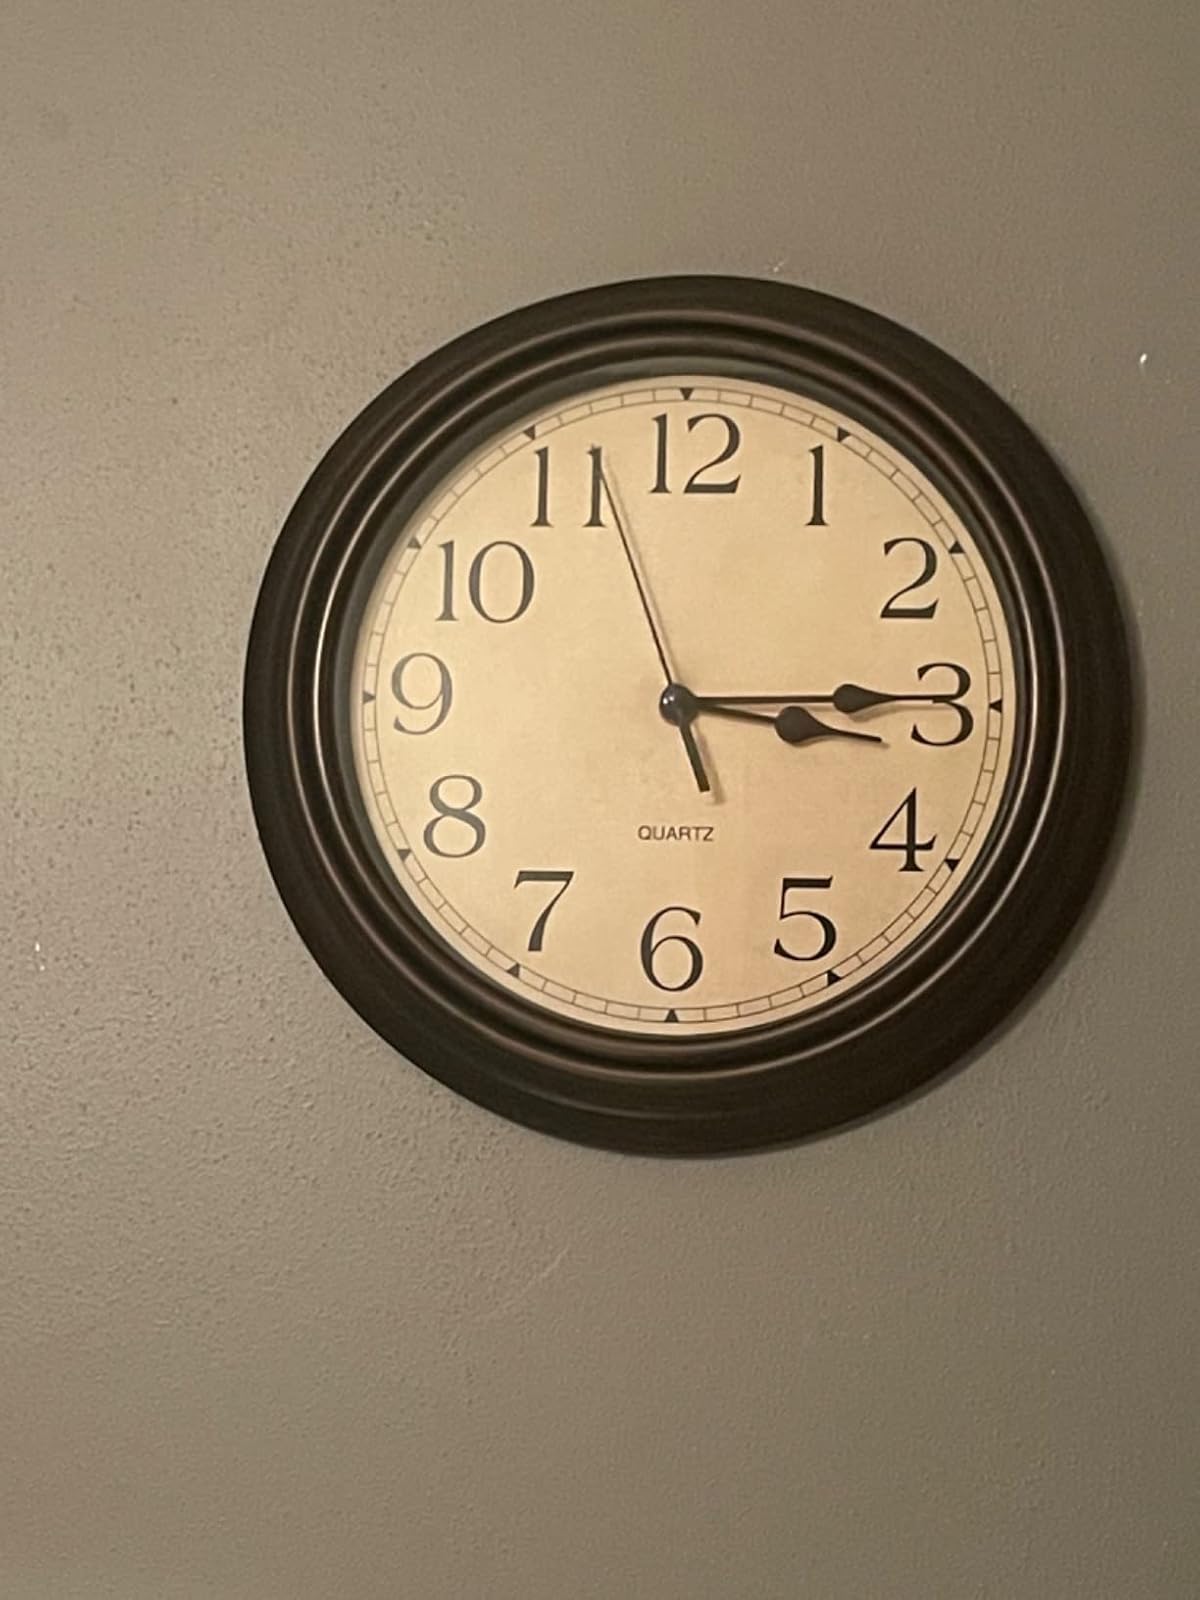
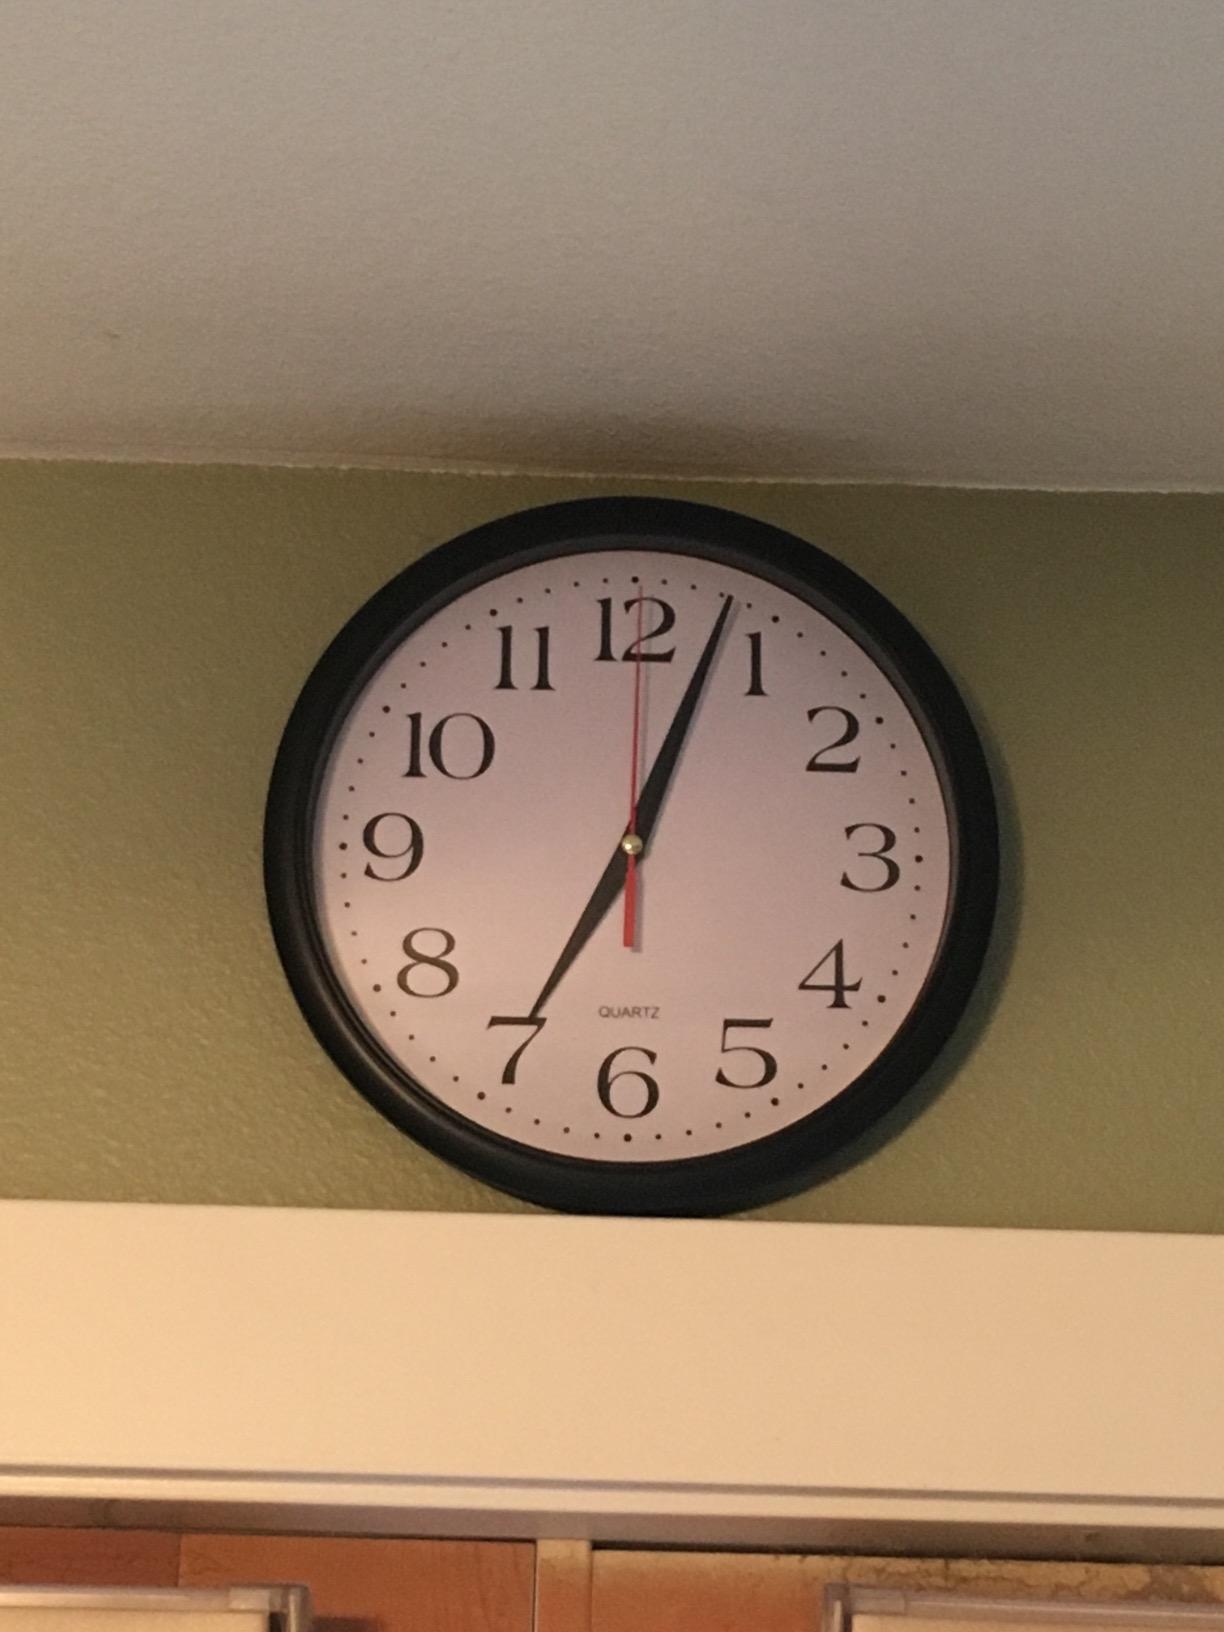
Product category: clock
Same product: no